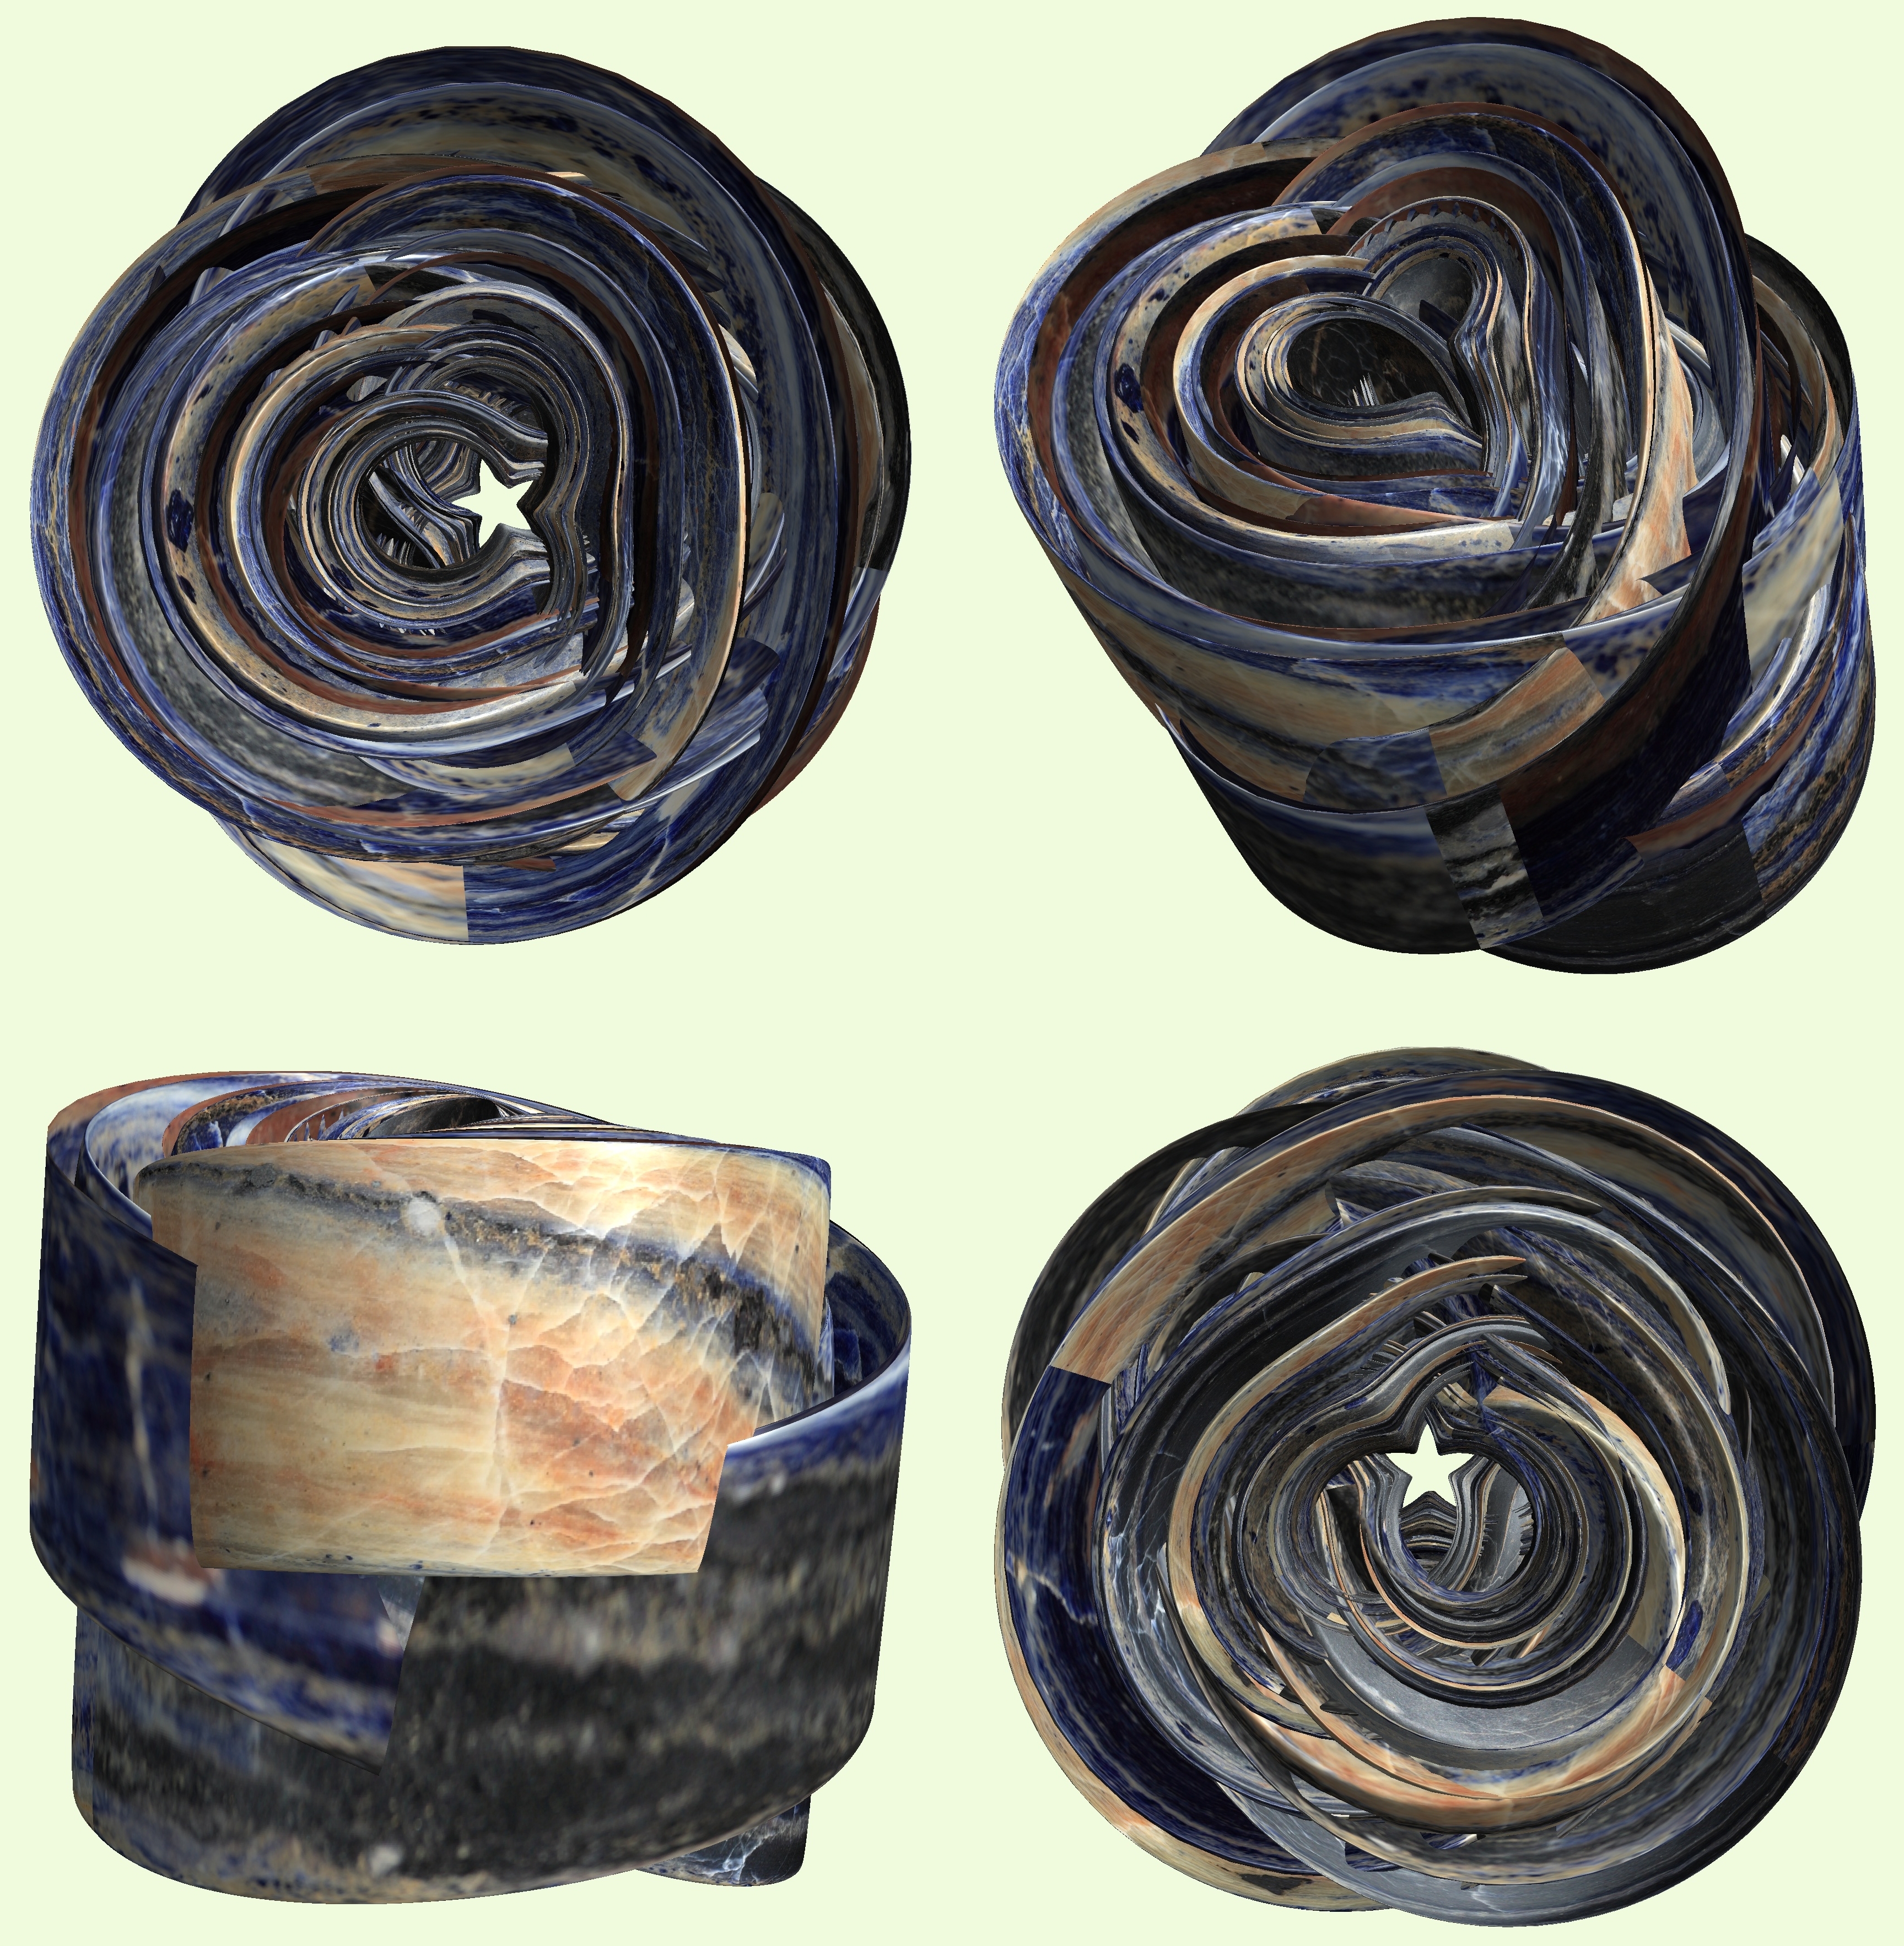
structure, wood, texture, vase, pattern, figure, design, symmetry, 3d, graphic, torus, mathematica, cg, parametricplot3d, code, program, algorithm, abstruct, mapping, man made object